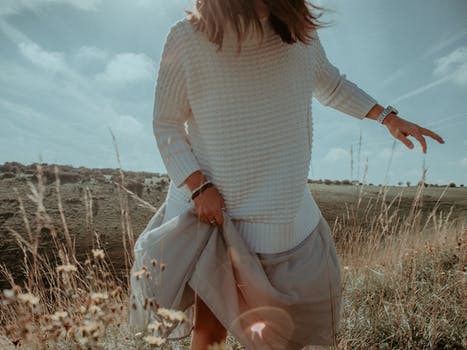
Label: No Watermark